Alon Pinkas

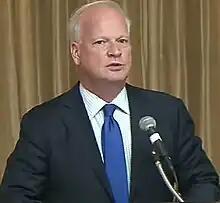
Pinkas in September 2015

Alon Pinkas was born in Tel Aviv and grew up in Rehovot. He graduated" summa cum laude" in political science from Hebrew University. After his bachelor's he went straight to the United States to do his master's, and he graduated cum laude from Georgetown University with degree in Government and Politics.